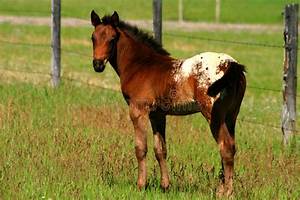
Label: cavallo